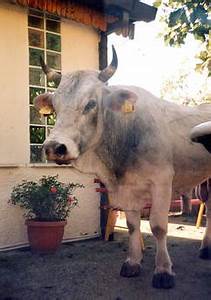
Label: cow